Admiralgade 25

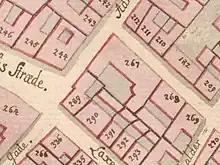
No. 289 seen on a detail from Christian Gedde's map of the East Quarter, 1757.

By 1689 the corner property, as No. 225 in the city's East Quarter, was owned by a Justice Councillor Muhle.